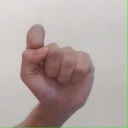
अक्षर: घ